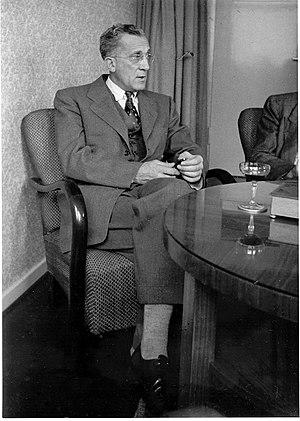
Jef Rens au travail
Joseph Laurent Rens était un syndicaliste belge, fonctionnaire international et une personnalité belge active dans le domaine de l'organisation et la législation du travail ainsi que l'aide au développement international.